Sarobetsu (train)

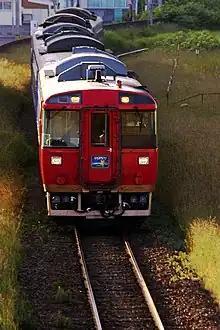
"Sarobetsu" KiHa 183 series DMU with additional Japanese seating car leading, October 2007

Services are normally formed of 4-car KiHa 261 series DMUs, with Car No. 1 at the Wakkanai end and Car No. 4 at the Asahikawa end. Car No. 1 consists of both ordinary-class seats and the Green Car, while the other cars are ordinary-class cars. All seats are non-smoking. Up until 2007, an additional was attached to the train during busy seasons.